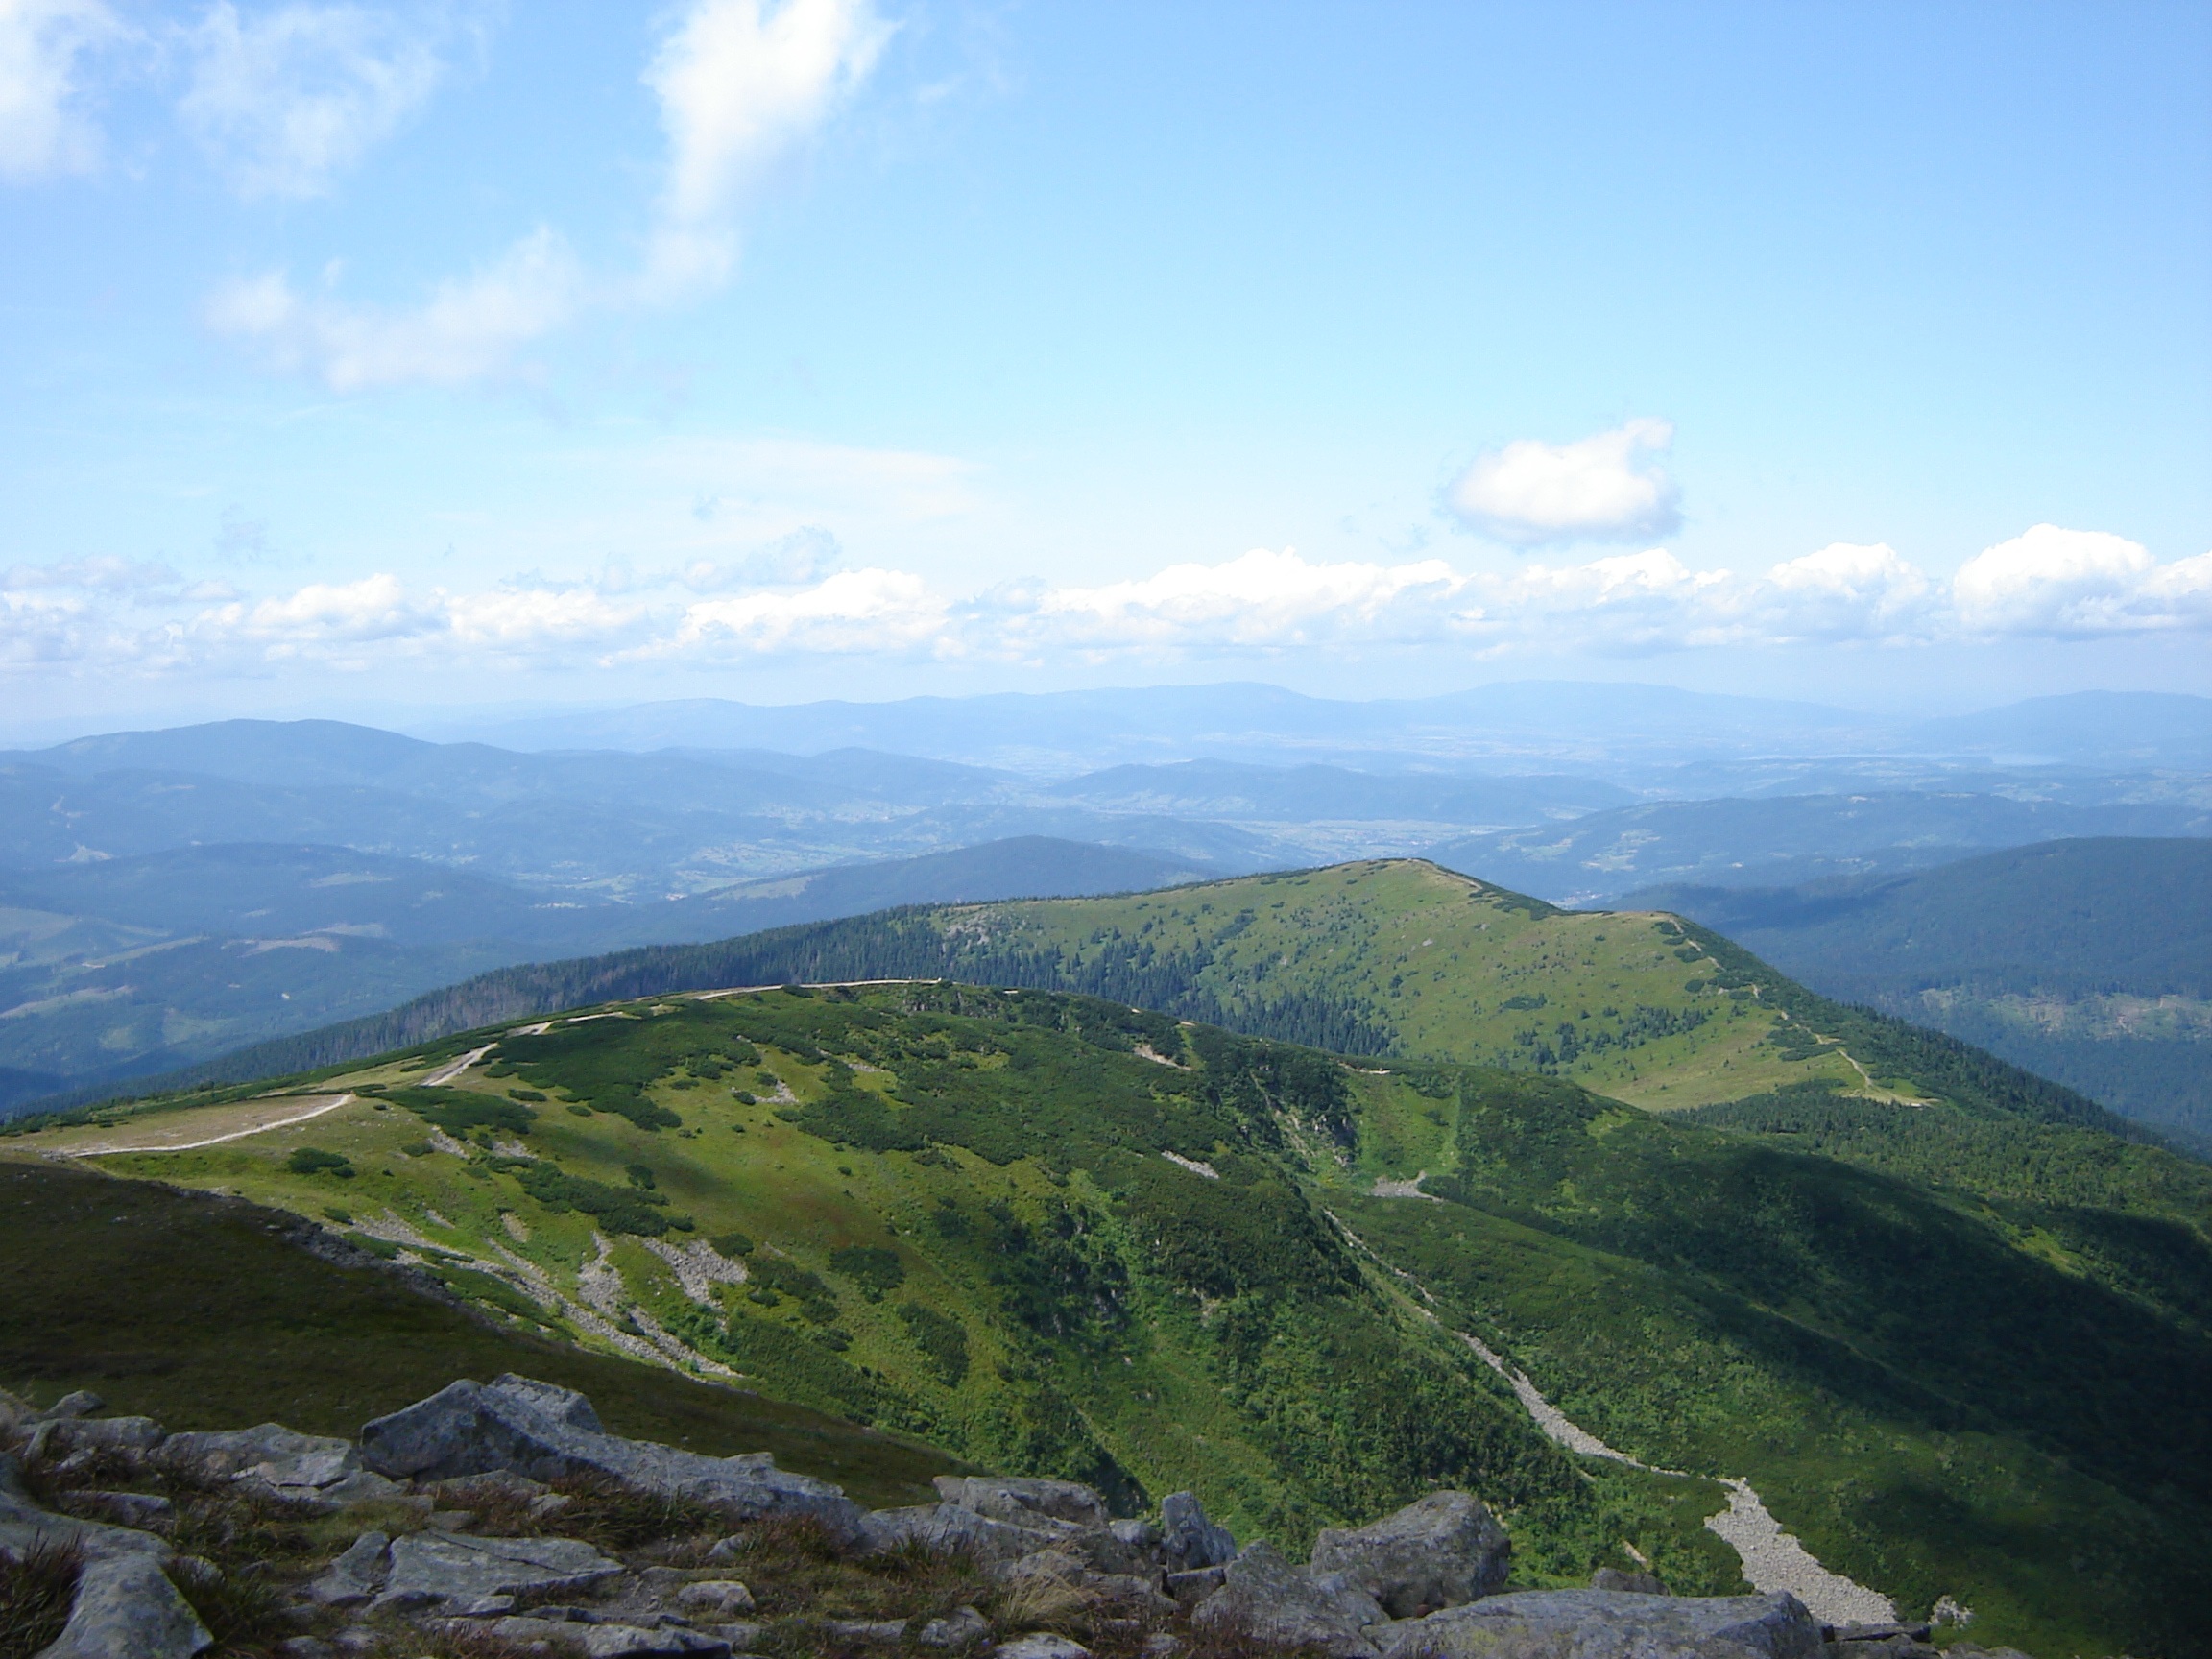
landscape, walking, mountain, cloud, meadow, hill, adventure, mountain range, highland, ridge, summit, mountains, alps, plateau, fell, loch, landform, mountain pass, beskids, babia top, geographical feature, mountainous landforms